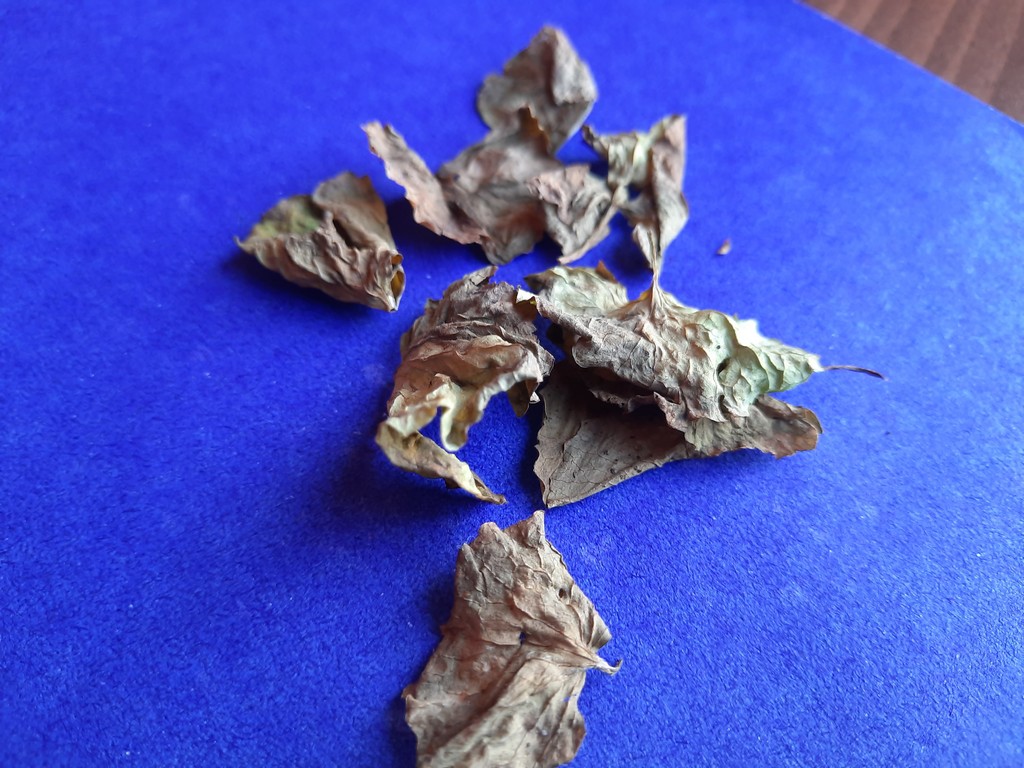
Label: Dried